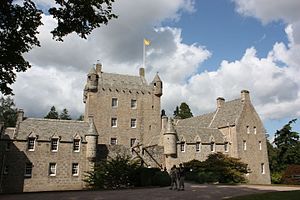
Cawdor Castle
Cawdor Castle
Cawdor Castle er et slot, der ligger i Cawdor i Nairnshire, Skotland. Bygningen blev opført omkring et tower houses fra 1400-tallet med omfattende tilføjelser og tilbygninger i de efterfølgende århundrede. Oprindeligt var den ejet af Calder-klanen, men den overgik til Campbells i 1500-tallet. Den er fortsat i Cambell-familiens ejerskab, o er i dag hjem for Dowager Countess Cawdor, stedmor til Colin Campbell, 7. jarl af Cawdor.